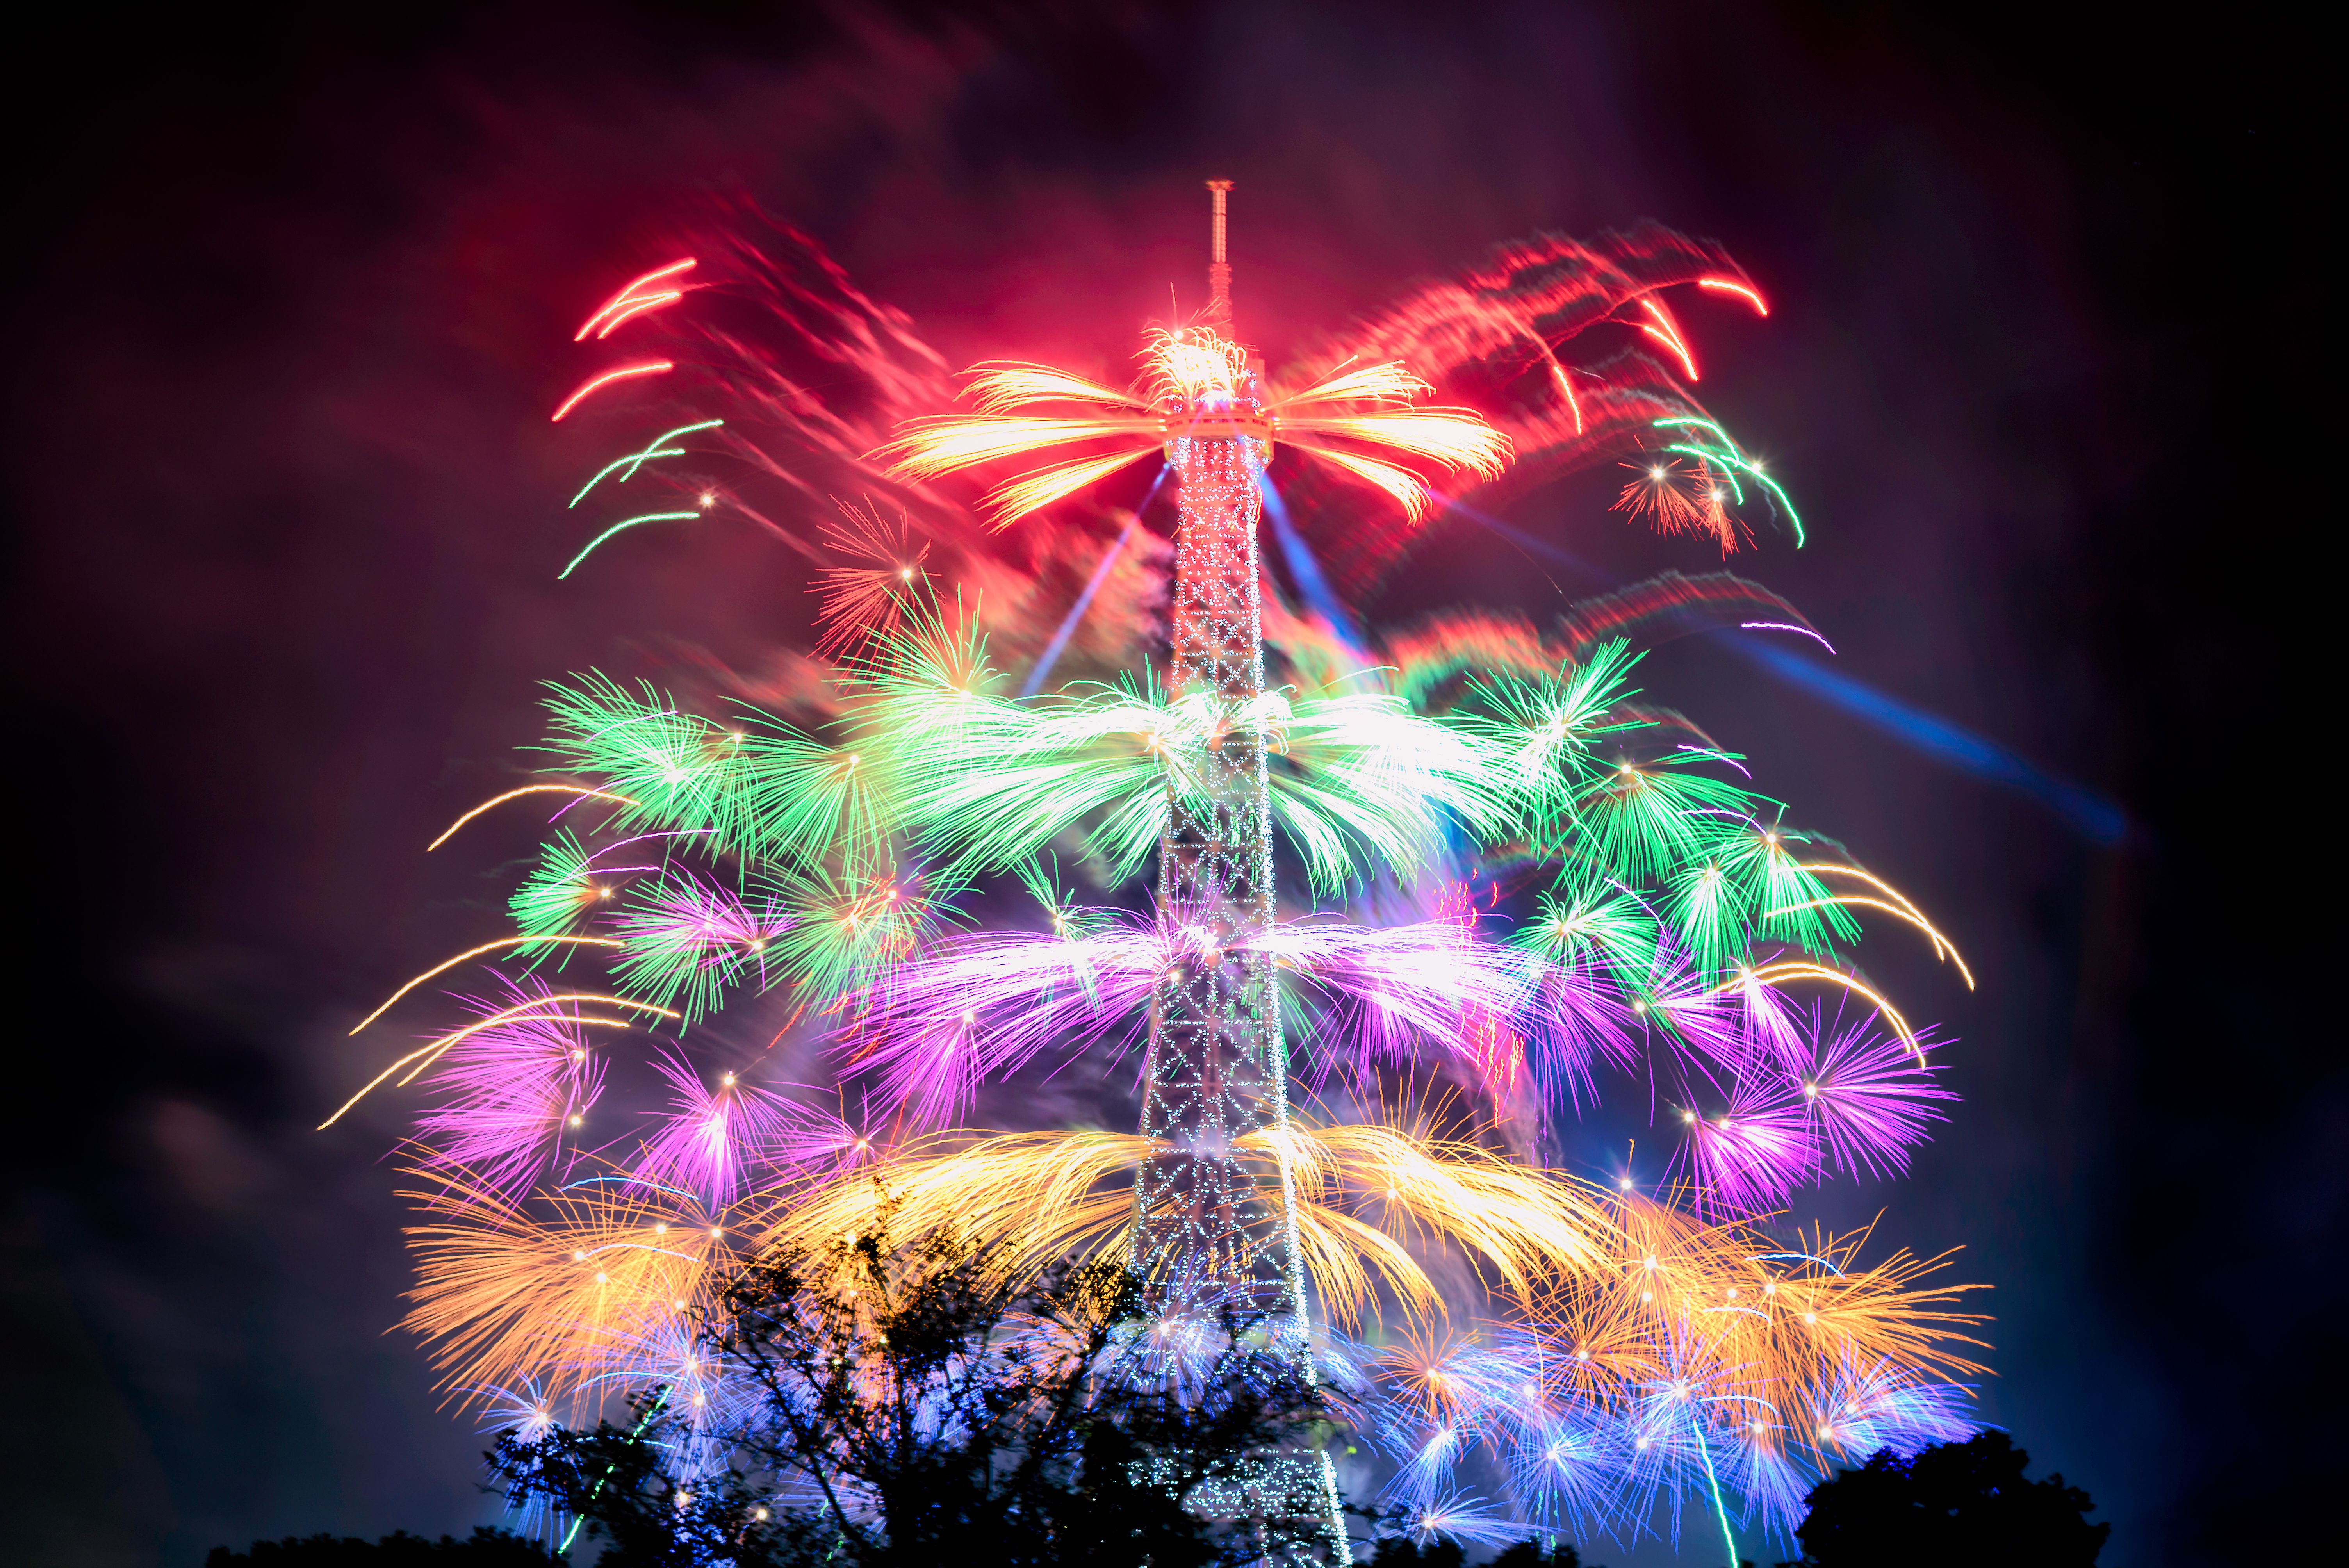
fireworks, light, fete, purple, pink, event, sky, tree, festival, neon, new years day, night, midnight, recreation, plant, holiday, new year's eve, fractal art, space, darkness, interior design, new year, art